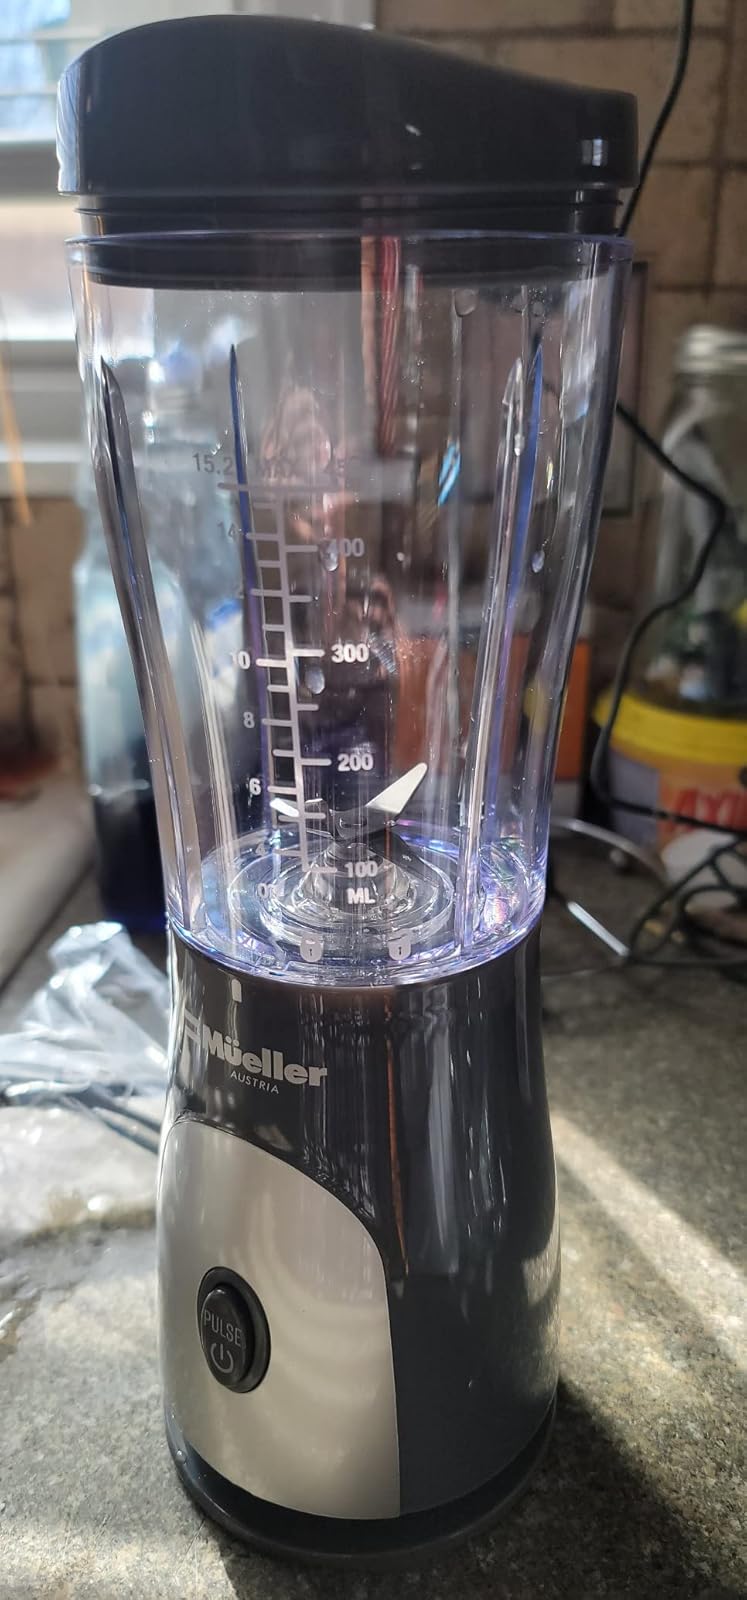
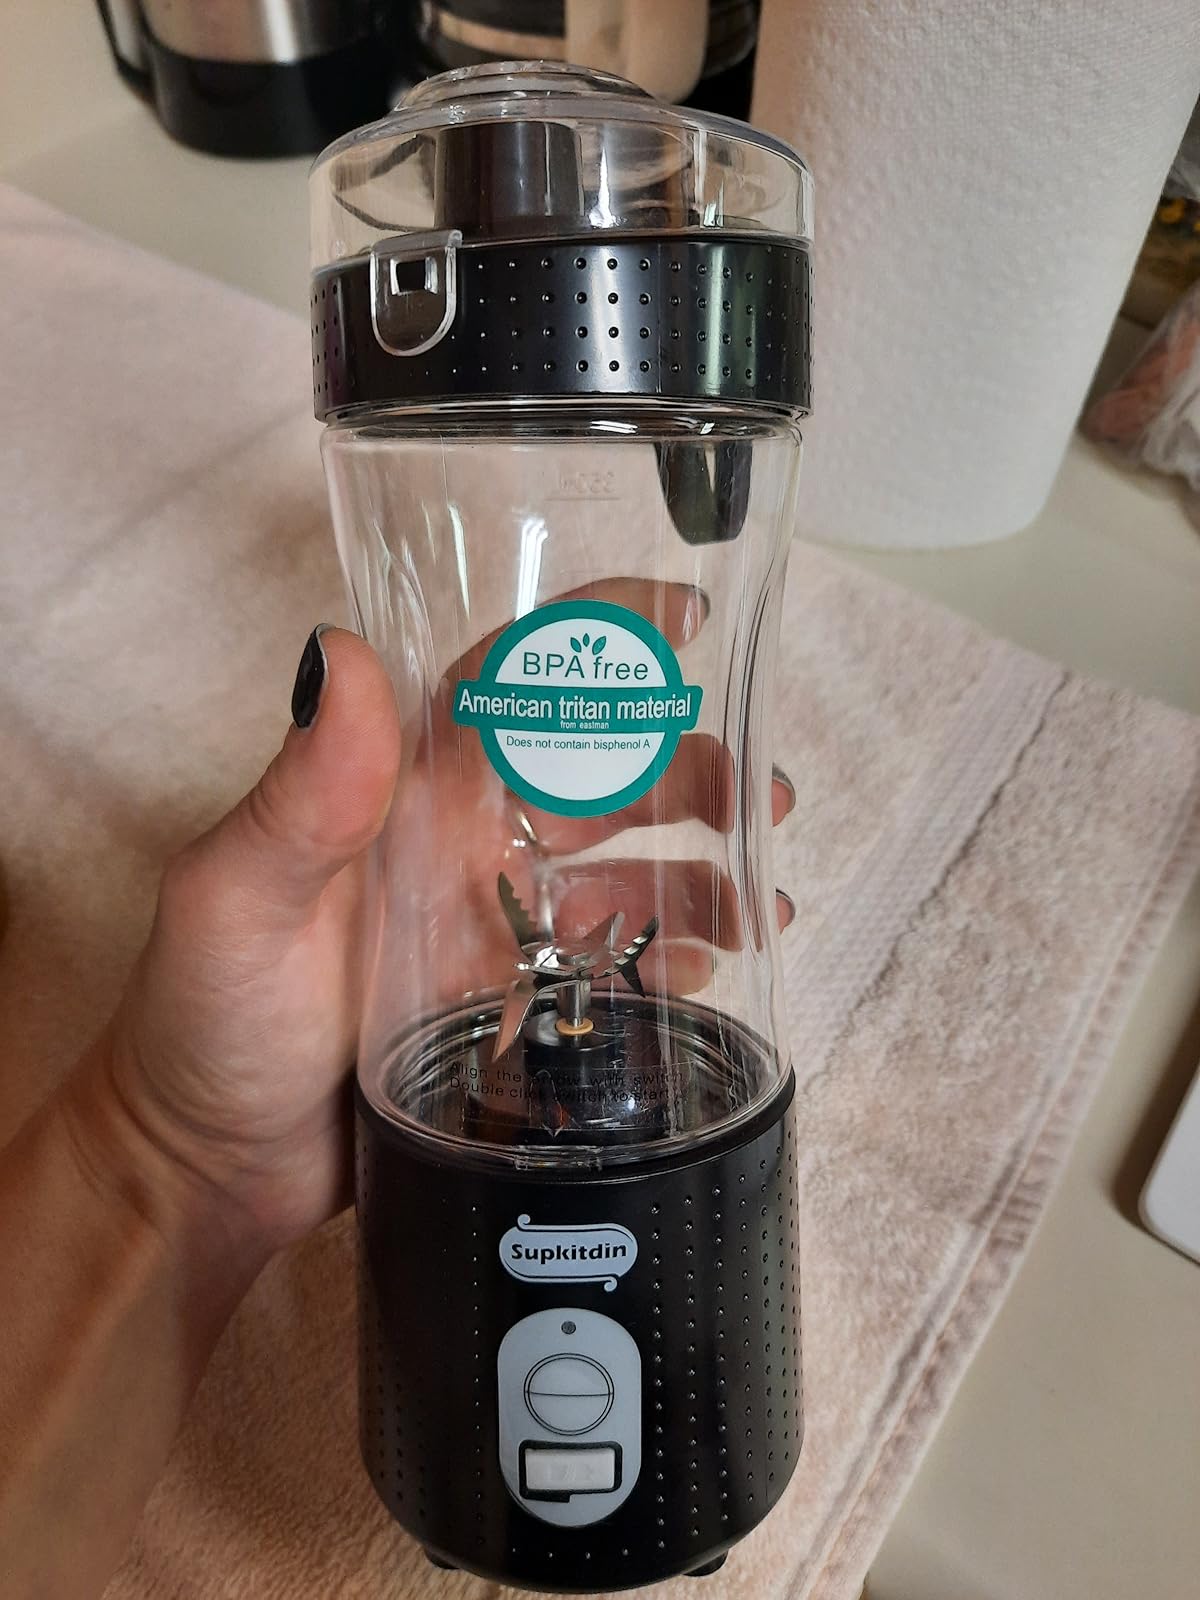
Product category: items_blender
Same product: no